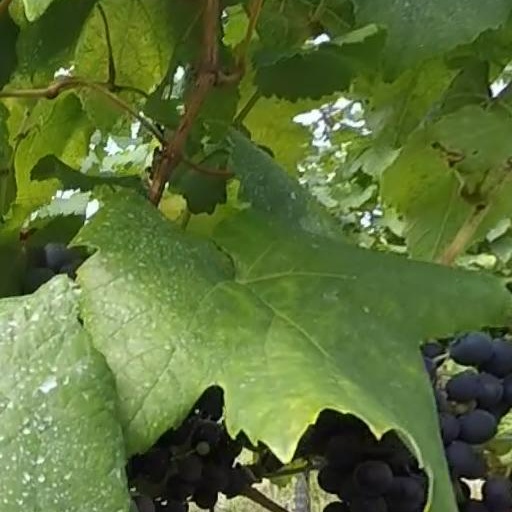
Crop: grape